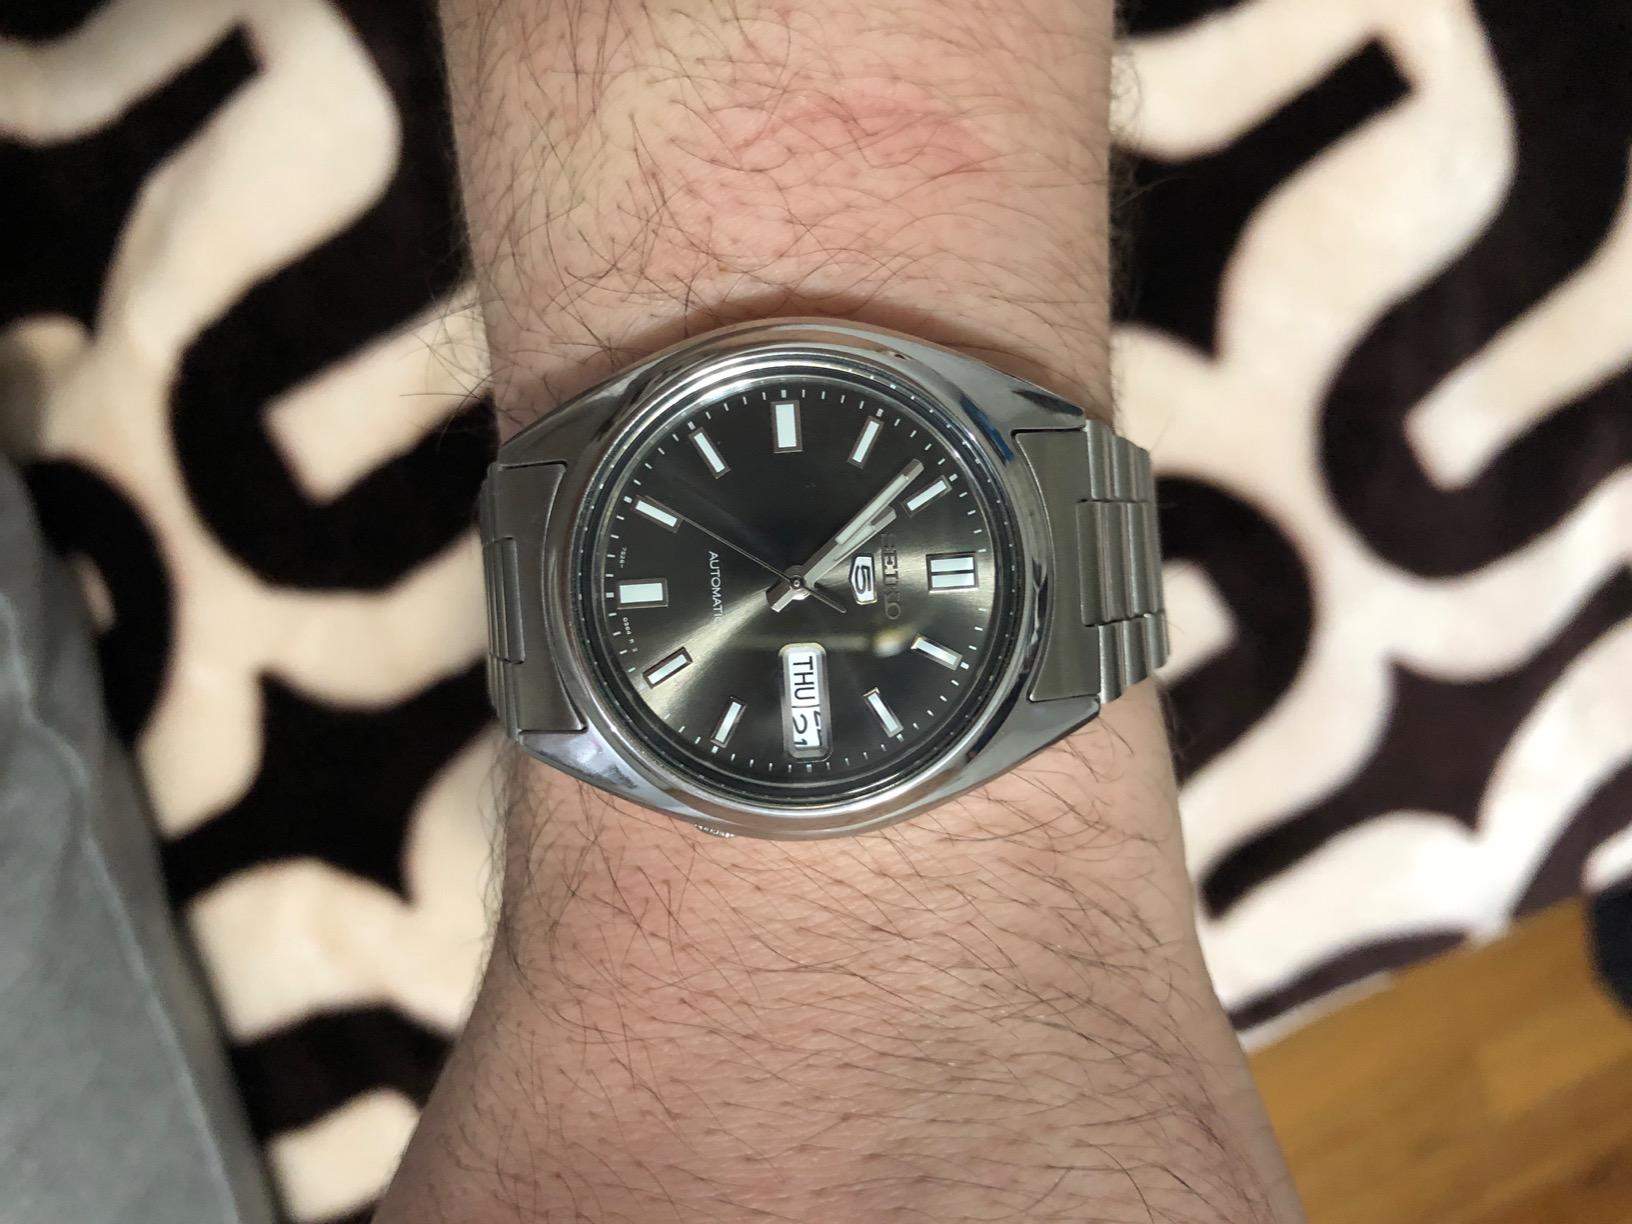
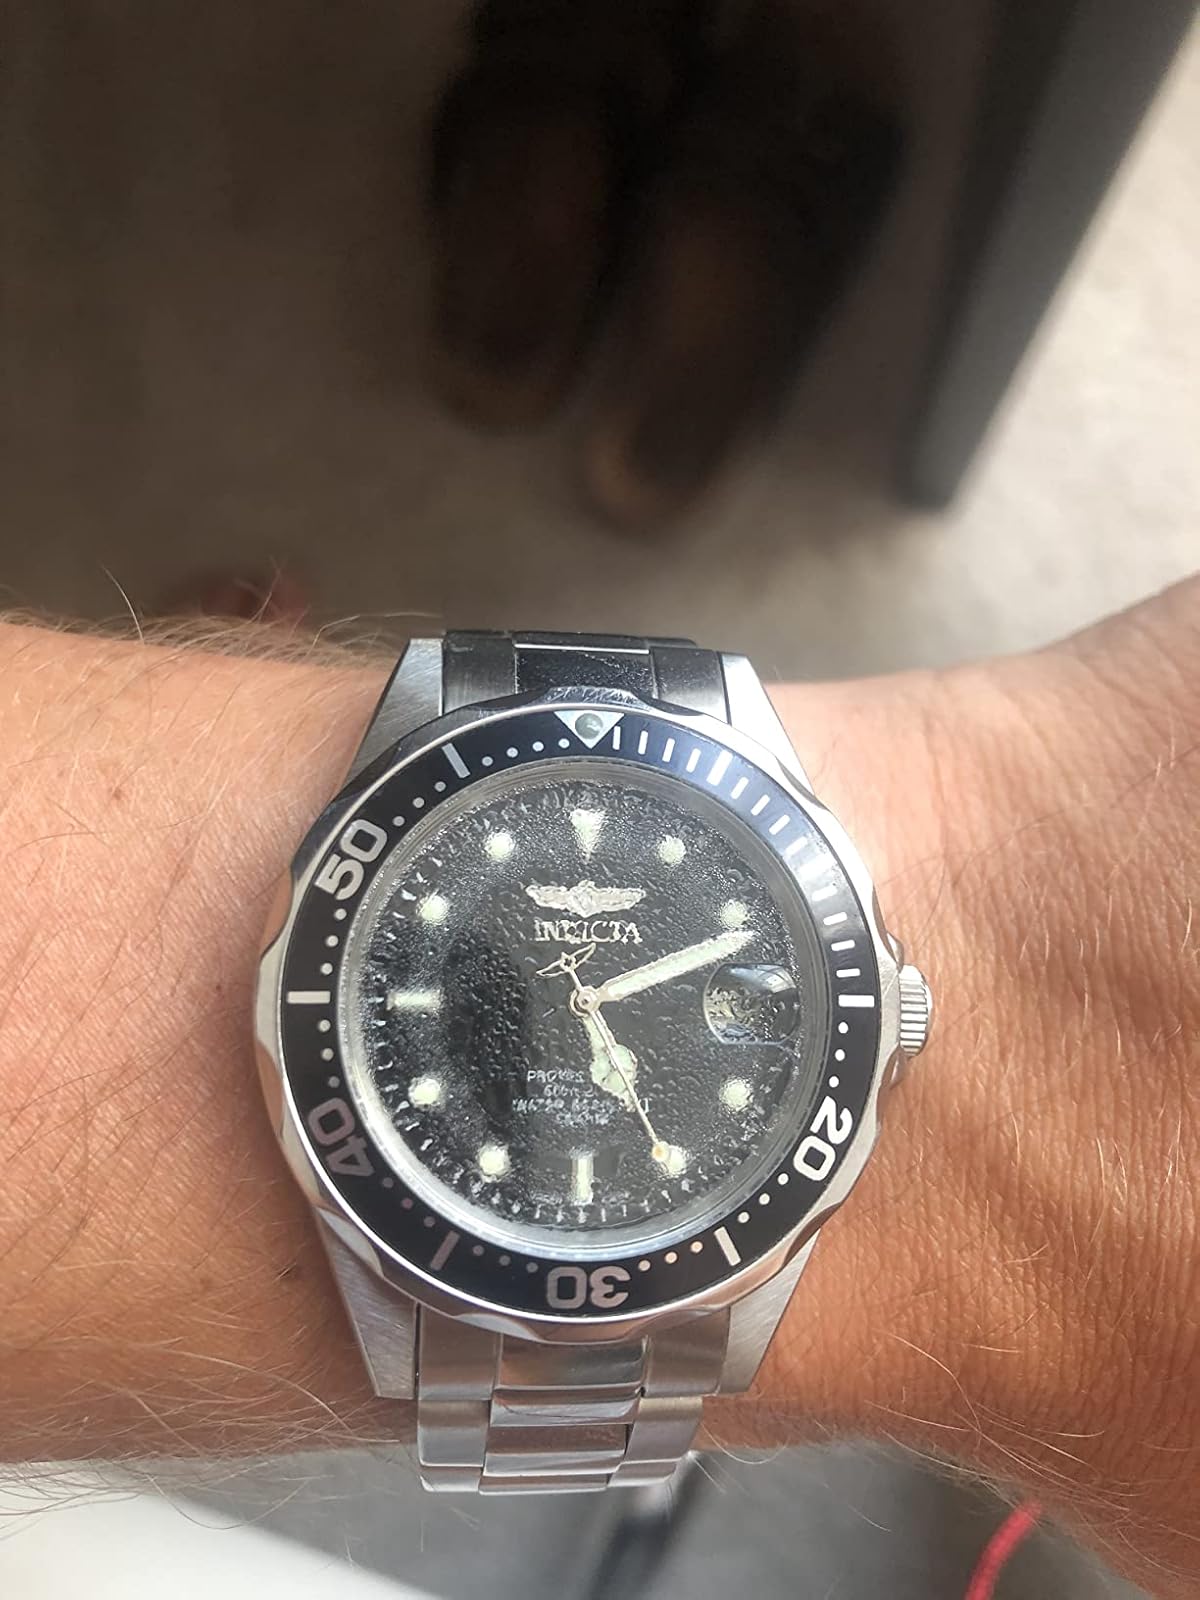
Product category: accessories_watch
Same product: no